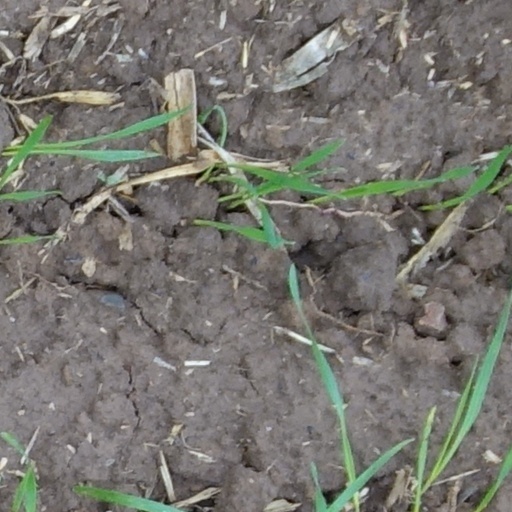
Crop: wheat